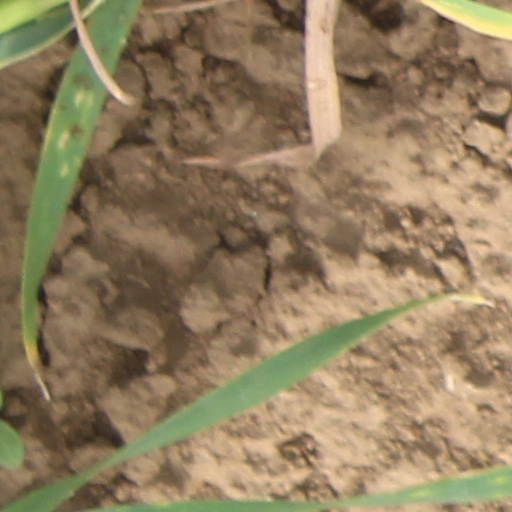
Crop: wheat